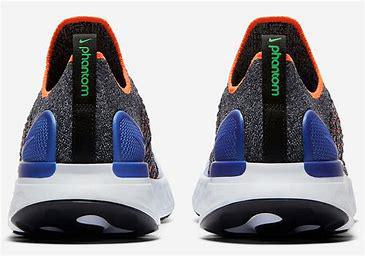
Brand: Nike
Model: React Phantom Run Flyknit 2